Interactome

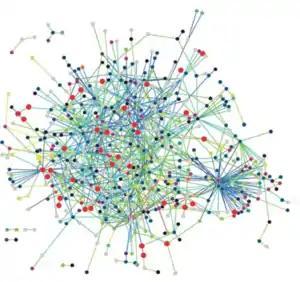
The "Treponema pallidum" protein interactome.

The degree distribution describes the number of proteins that have a certain number of connections. Most protein interaction networks show a scale-free (power law) degree distribution where the connectivity distribution P(k) ~ k with k being the degree. This relationship can also be seen as a straight line on a log-log plot since, the above equation is equal to log(P(k)) ~ —y•log(k). One characteristic of such distributions is that there are many proteins with few interactions and few proteins that have many interactions, the latter being called "hubs".